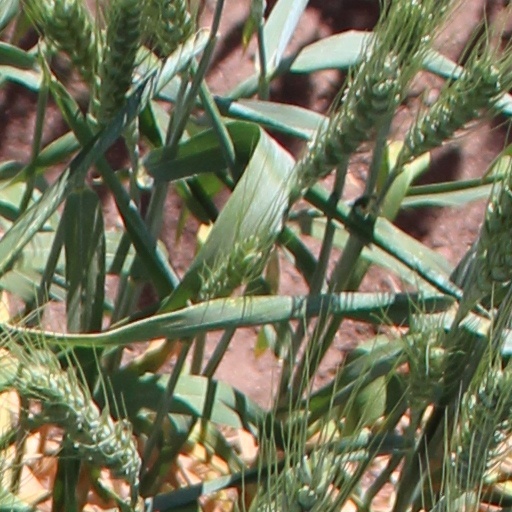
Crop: wheat